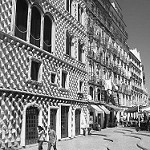
Label: B & W